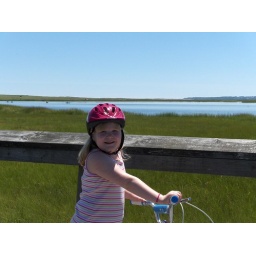
Mom snaps a picture of Megan as she crosses a long bridge over a marshy area on the bike path.